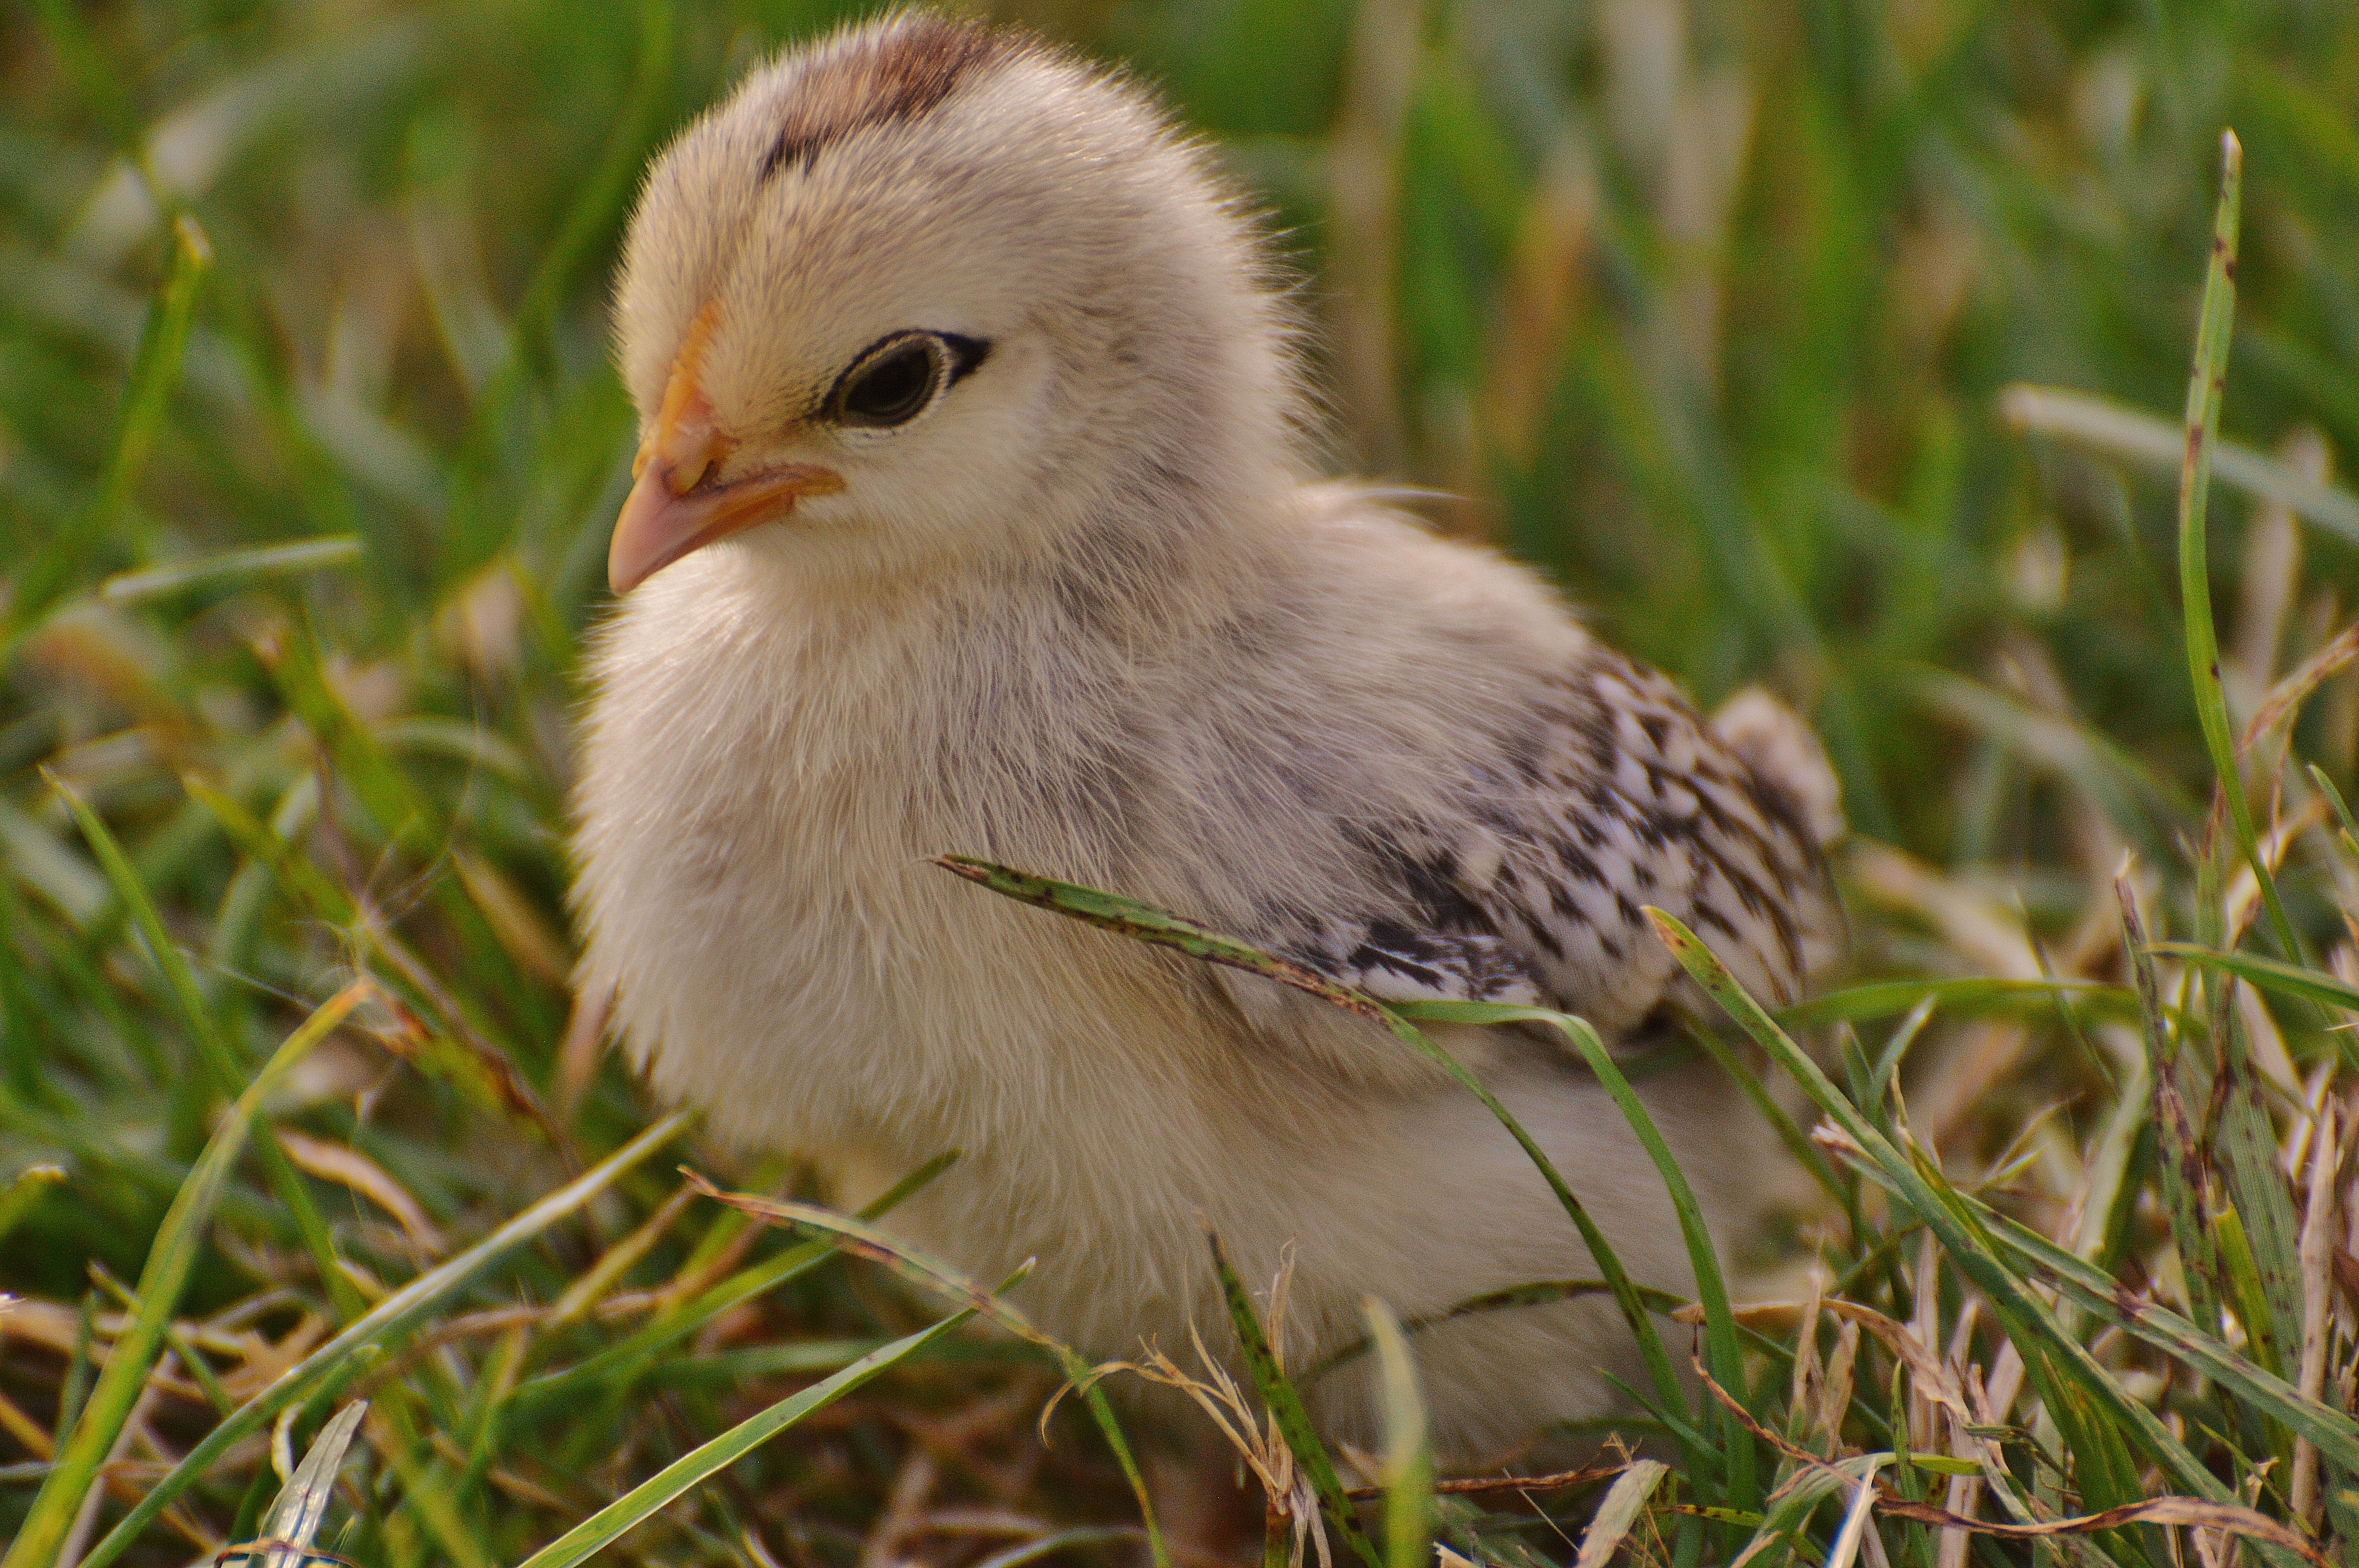
nature, grass, bird, flower, animal, cute, wildlife, beak, chicken, avian, fauna, close up, feathers, vertebrate, chick, shorebird